FNB Field

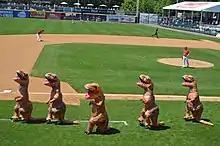
Dinosaur dance at FNB

Foul territory also currently varies, because there is a small amount of foul ground behind home plate. However, the further out toward the outfield, the wall on the foul ground stays somewhat parallel to the foul line in both left and right field, with only the box seats sticking out into foul ground helping to reduce the area somewhat. This was expected to change when the main grandstands are renovated in the 2009–2010 off-season. The bullpens were also located out in the foul territory by the outfield walls. While the visiting team's bullpen has stayed in the same place for the 2009 season, and is expected to be in the same general area for the 2010 season, the Senators moved their bullpen to a location behind the right field wall halfway through the season.